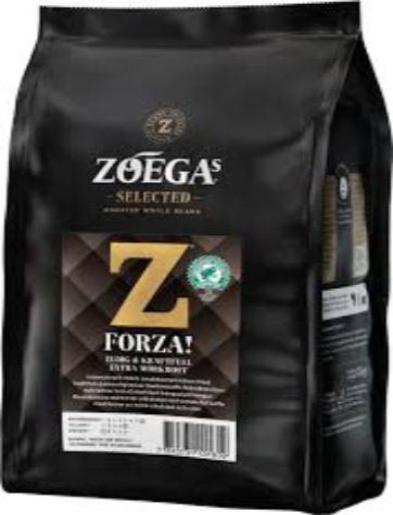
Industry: Food